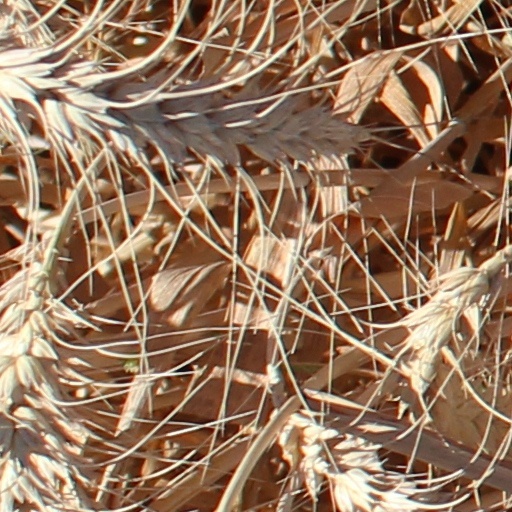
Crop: wheat